Tepatitlán

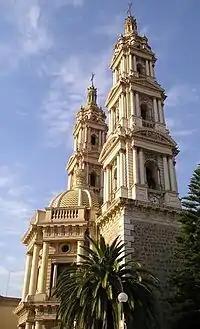
San Francisco de Asís Church with its portico.

The Parroquia de San Francisco de Asís is neoclassic in style, with baroque reminiscence. This temple was built from 1742 to 1775, from "piedra braza". It is topped with two slender neoclassical towers, 63m in height each, and three airy domes, all designed by the "tepatitlense" mason, Don Martín Pozos. The façade is dominated by a curious architectural element: a semi-hexagonal "pórtico", which was added as a support for the heavy and slender towers which, as Pozos was told, would collapse if he did not add support. On the inside, it is decorated by the main altar, constructed entirely of white marble from Carrara, and the sculptures of the four Evangelists, sculpted by the Italian architect Augusto C. Volpi, whose depiction of St. John is very detailed. Another example of the local craftsmanship is the sculptural group of "La Piedad", carved in oak wood by Agustín Espinoza. Another feature of this church is its clock, located on the south tower, facing the Plaza de Armas, which has been giving the time to the residents 141 years non-stop.